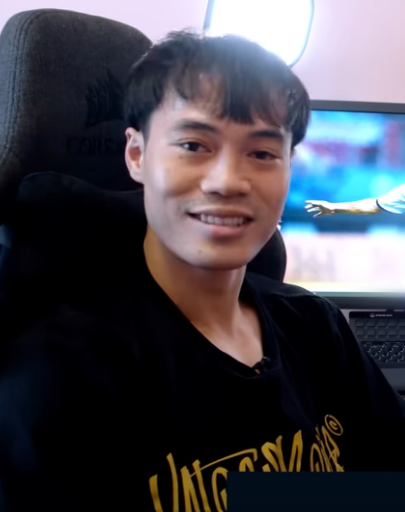
เหงียน วัน ตวน (นักฟุตบอลเกิด พ.ศ. 2539)

| name = เหงียน วัน ตวน
| image = Nguyen Van Toan 1996.png
| caption = เหงียน วัน ตวน ในปี 2564
| full_name = เหงียน วัน ตวน
| birth_place = จังหวัดหายเซือง, เวียดนาม
| height = 1.71 m Chiều cao đội tuyển Việt Nam 2019: Nhỏ nhưng có võ
| currentclub = เทพซาน นัมดิงห์
| clubnumber = 9
| position = กองหน้า, กองหน้า (ฟุตบอล)#ปีก|ปีก
| youthyears1 = 2550–2557
| youthclubs1 = สโมสรฟุตบอลฮหว่างอัญซาลาย
| years1 = 2558–2565
| clubs1 = สโมสรฟุตบอลฮหว่างอัญซาลาย
| caps1 = 177
| goals1 = 46
| years2 = 2565–2566
| clubs2 = สโมสรฟุตบอลโซลอีแลนด์
| caps2 = 9
| goals2 = 0
| years3 = 2566–
| clubs3 = เทพซาน นัมดิงห์
| caps3 = 26
| goals3 = 5
| nationalyears1 = 2556–2557
| nationalteam1 = ฟุตบอลทีมชาติเวียดนาม รุ่น U19|เวียดนาม 19 ปี
| nationalcaps1 = 12
| nationalgoals1 = 13
| nationalyears2 = 2560–2561
| nationalteam2 = ทีมชาติเวียดนาม U22|เวียดนาม 22 ปี
| nationalcaps2 = 6
| nationalgoals2 = 1
| nationalyears3 = 2558–2562
| nationalteam3 = ฟุตบอลทีมชาติเวียดนามรุ่นอายุไม่เกิน 23 ปี|เวียดนาม 23 ปี
| nationalcaps3 = 34
| nationalgoals3 = 4
| nationalyears4 = 2559–
| nationalteam4 = ฟุตบอลทีมชาติเวียดนาม|เวียดนาม
| nationalcaps4 = 63
| nationalgoals4 = 7
Medal|Country|
เหงียน วัน ตวน (; เกิด 12 เมษายน พ.ศ. 2539) เป็นนักฟุตบอลอาชีพชาวเวียดนาม ปัจจุบันเล่นในตำแหน่งกองหน้าให้กับสโมสรเทพซาน นัมดิงห์ใวี.ลีก ดิวิชัน 1 และฟุตบอลทีมชาติเวียดนาม|ทีมชาติเวียดนาม
== อาชีพสโมสร ==
=== สโมสรฟุตบอลฮหว่างอัญซาลาย ===
วัน ตวน ลงเล่นให้กับสโมสร สโมสรฟุตบอลฮหว่างอัญซาลาย เป็นครั้งแรกเมื่อวันที่ 4 มกราคม 2558 โดยลงมาเป็นตัวสำรองในครึ่งหลังของเกมเหย้าที่ชนะสโมสรฟุตบอลซันนาคั้ญฮหว่า|ซานา คานห์ ฮัว 4-2 ใวี.ลีก ดิวิชัน 1
=== สโมสรฟุตบอลโซลอีแลนด์ ===
เมื่อวันที่ 4 มกราคม 2566 วัน โทอัน ได้เข้าร่วมสโมสรฟุตบอลโซลอีแลนด์|โซล อี-แลนด์ ในเคลีก 2 เมื่อวันที่ 1 มีนาคม เขาได้เป็นส่วนหนึ่งของทีมตัวจริงในแมตช์เคลีกกับชุงบุก ชองจู ซึ่งถือเป็นการลงเล่นในลีกครั้งแรกของเขา
== อาชีพระดับนานาชาติ ==
เหงียน วัน ตวน เคยเป็นตัวแทนของฟุตบอลทีมชาติเวียดนาม|เวียดนามในการแข่งขันในระดับ 19 ปี และ 23 ปี เขาเปิดตัวให้กับทีมชาติเวียดนามในการพบกันครั้งแรกเมื่อวันที่ 24 มีนาคม พ.ศ. 2559 ในการแข่งขันกับจีนไทเปในรอฟุตบอลโลก 2018 รอบคัดเลือก|บคัดเลือกฟุตบอลโลก 2018 ในนัดนี้เขามีส่วนช่วยให้ทีมเวียดนามชนะ 4–1 โดยมีเป้าหมายสองครั้ง ในครึ่งแรก
== สถิติการทำงาน ==
=== ระหว่างประเทศ ===
| class="wikitable" style="text-align:center"
|+การลงสนามและประตูของทีมชาติและปี
! ทีมชาติ
! ปี
! แอปพลิเคชั่น
! เป้าหมาย
|-
| rowspan="10" | ฟุตบอลทีมชาติเวียดนาม|เวียดนาม
| 2016
| 12
| 3
|-
| 2017
| 3
| 1
|-
| 2018
| 1
| 0
|-
| 2019
| 11
| 0
|-
| 2021
| 15
| 0
|-
| 2022
| 6
| 2
|-
| 2023
| 10
| 1
|-
! colspan="1" | ทั้งหมด
! 57
! 7
|
== เกียรติยศ ==
เทพ ซัน นาม ดิห์
* วี.ลีก ดิวิชัน 1|วี.ลีก 1 : 2023–24
* เวียดนาม ซูเปอร์คัพ : 2024
* ฟุตบอลชิงแชมป์แห่งชาติอาเซียน|ชิงแชมป์อาเซียน : ฟุตบอลชิงแชมป์แห่งชาติอาเซียน 2018|2018 ; รองแชมป์ : ฟุตบอลชิงแชมป์แห่งชาติอาเซียน 2022|2022
* วีเอฟเอฟ คัพ : 2022
เวียดนาม ยู-23
* วีเอฟเอฟ คัพ : 2018
รายบุคคล
* ฟุตบอลอาเซียนชิงแชมป์เยาวชนอายุไม่เกิน 19 ปี|สโมสรฟุตบอลซันนาคั้ญฮหว่า ผู้ทำประตูสูงสุด: 2013
* วี.ลีก ดิวิชัน 1 ผู้ให้บริการช่วยเหลือชั้นนำ: 2019, Văn Toàn hay nhất V.League 2019: Kiến tạo 11 lần, ghi 9 bàn! 2020
== อ้างอิง ==
หมวดหมู่:ผู้เล่นในเอเชียนคัพ 2023
หมวดหมู่:ผู้เล่นในเอเชียนคัพ 2019
หมวดหมู่:นักฟุตบอลทีมชาติเวียดนาม
หมวดหมู่:ผู้เล่นในเคลีก 2
หมวดหมู่:ผู้เล่นในวี.ลีก ดิวิชัน 1
หมวดหมู่:ผู้เล่นสโมสรฟุตบอลฮหว่างอัญซาลาย
หมวดหมู่:กองหน้าฟุตบอลชาย
หมวดหมู่:บุคคลที่ยังมีชีวิตอยู่
หมวดหมู่:บุคคลที่เกิดในปี พ.ศ. 2539
หมวดหมู่:บทความที่มีแหล่งที่มาภาษาเวียดนาม (vi)
หมวดหมู่:Articles using Template:Medal with Runner-up
หมวดหมู่:Articles using Template:Medal with Winner